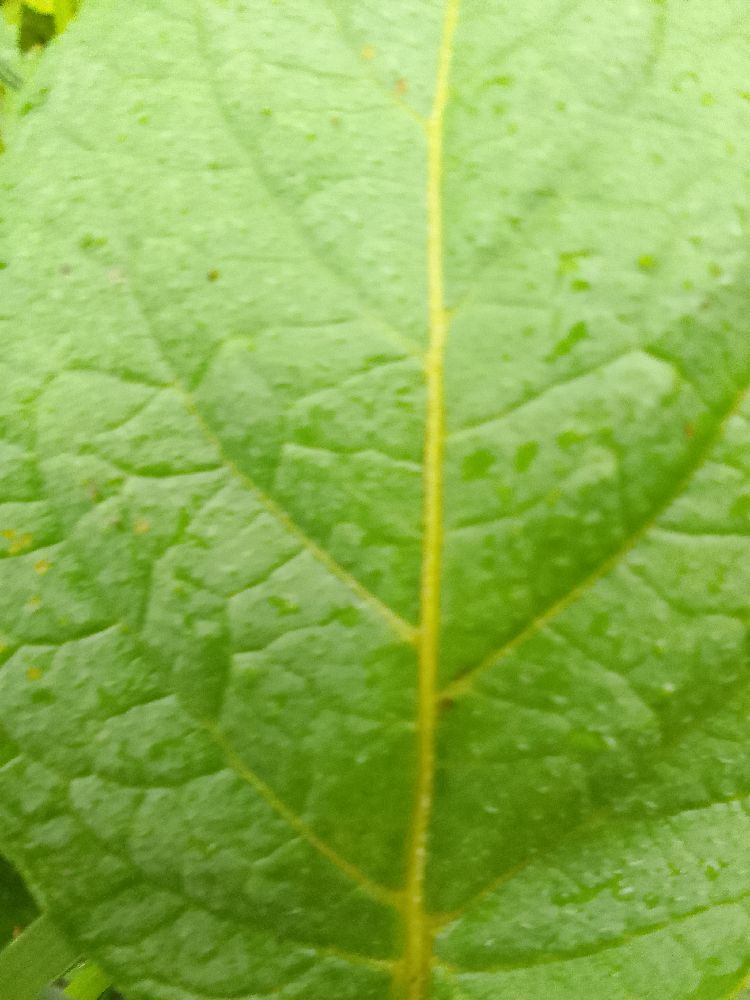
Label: Healthy